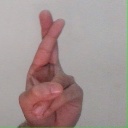
अक्षर: र